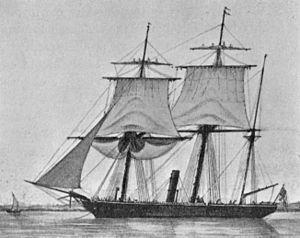
Le vice-amiral Sir George Tryon est un amiral britannique qui est mort dans le naufrage de son vaisseau amiral, le HMS Victoria, éperonné par le HMS Camperdown lors d'une évolution qu'il avait ordonnée durant les manœuvres de son escadre au large de Tripoli.